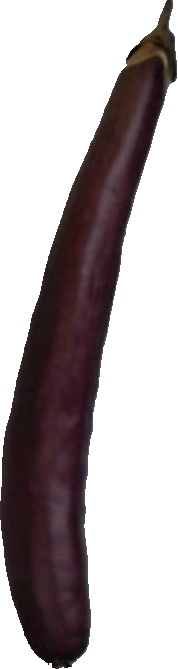
Label: eggplant_long_1